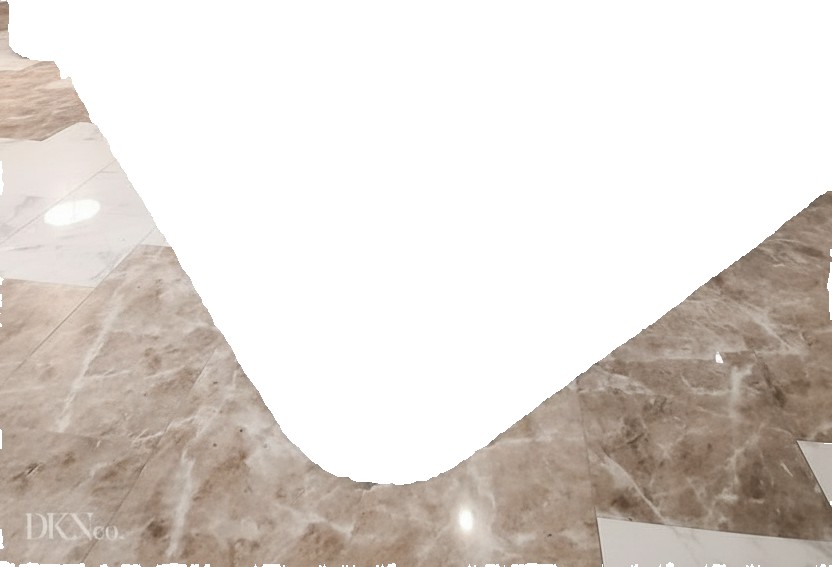
Surface category: floors